Downtown (owarai)

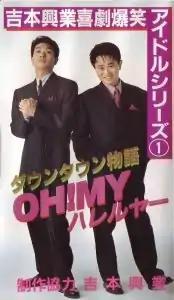
A VHS from 1988

After graduating, Hamada had an unsuccessful try at becoming a motorboat racer. Hamada invited Matsumoto to join him to become a comedian. At the time, Matsumoto had a job offer from local publishing company, but he decided to join Hamada. Although Matsumoto's comedy talent agency of choice was Shōchicku Geinō, the two went with Hamada's choice and entered Yoshimoto Kogyo: NSC (New Star Creation) in Osaka. Their first stage name was "Matsumoto Hamada". Other names they had were "Hitoshi Masashi", "Teruo-Haruo", and The "Wright Brothers", before settling as "Downtown", a name they picked from a magazine. They made their major debut in 1983.